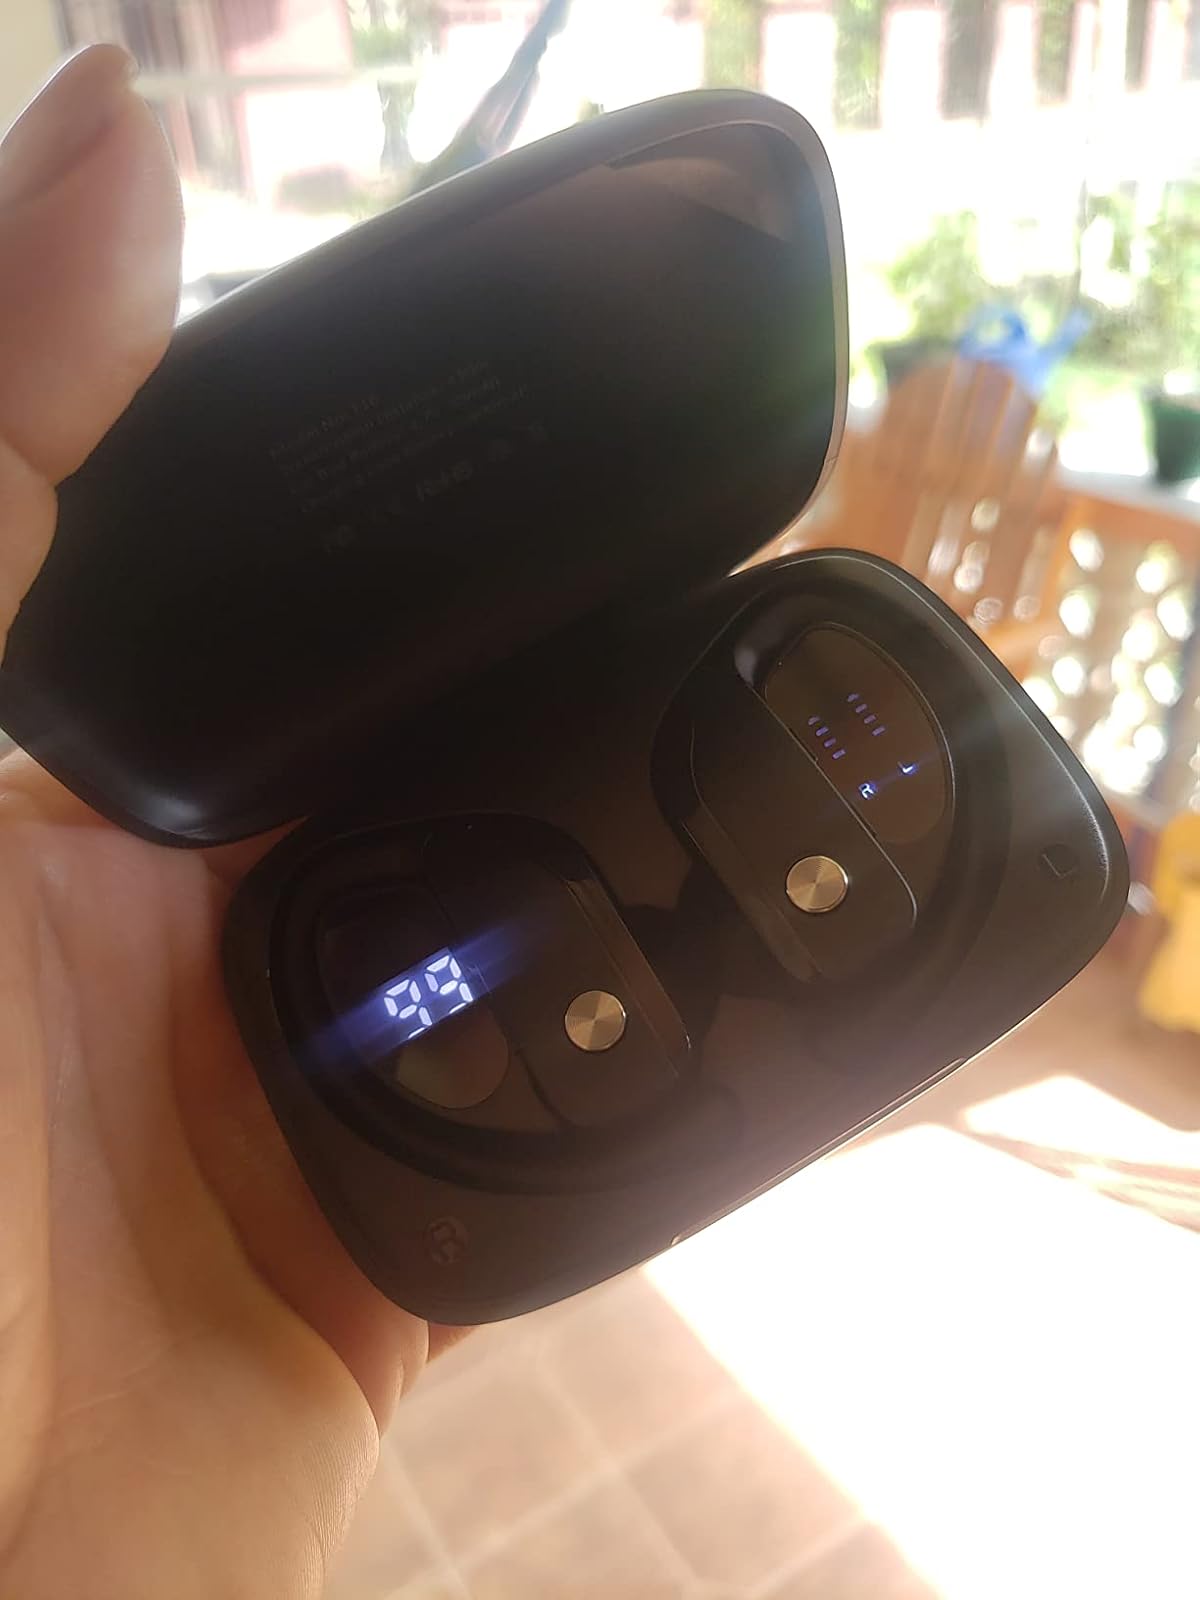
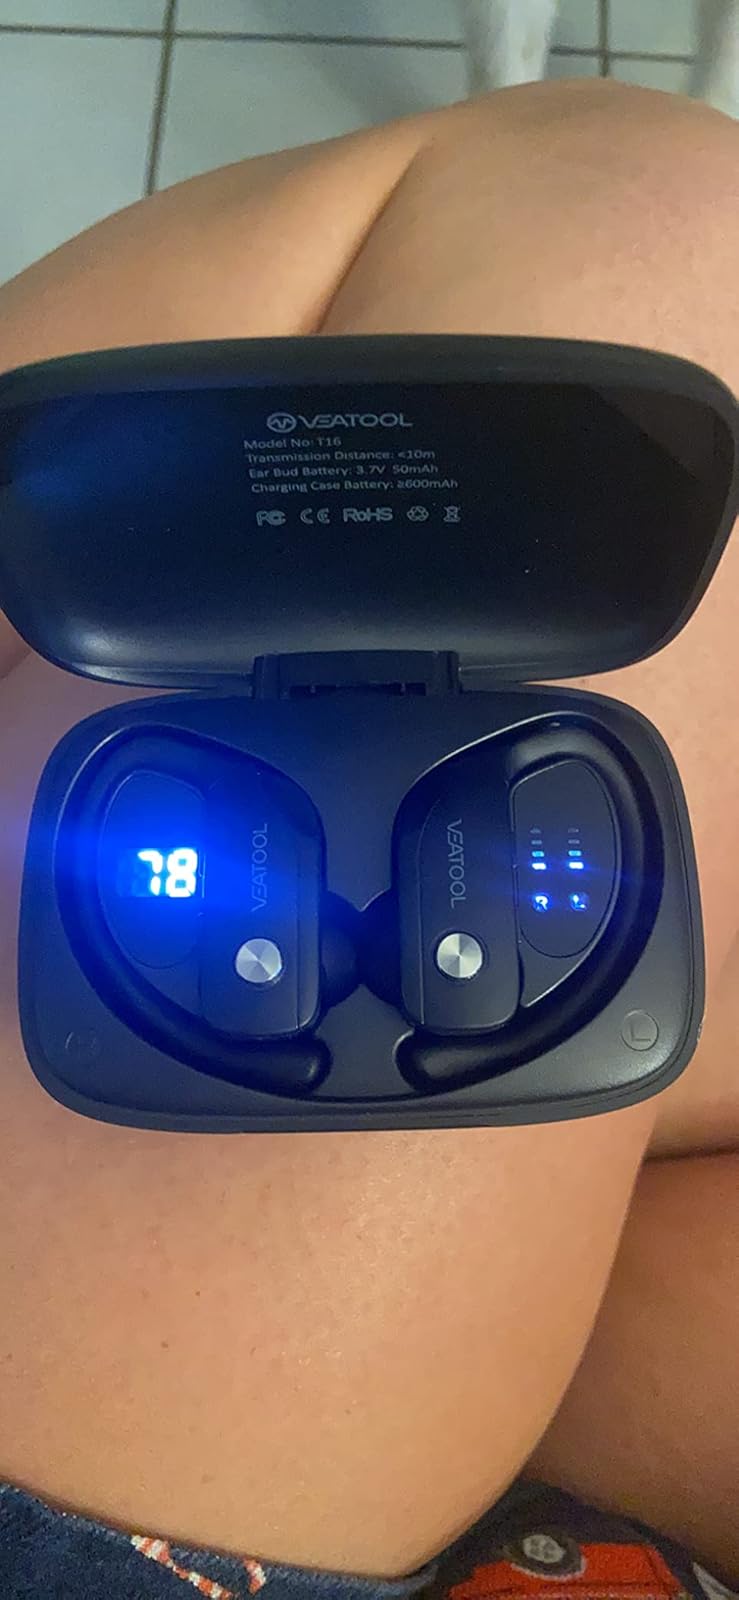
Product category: earbuds
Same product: yes